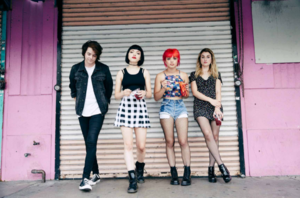
Hey Violet, anciennement Cherri Bomb, est un groupe de hard rock américain, originaire de Los Angeles, en Californie. Il est créé en 2008, et alors composé de préadolescentes. Il commence par sortir un EP en 2011, puis un album en 2012.